Taumarunui

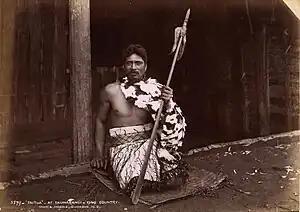
Taitua at Taumarunui in 1885.

Taumarunui was originally a Māori settlement at the confluence of the Ongarue River with the Whanganui, important canoe routes linking the interior of the island with the lower Whanganui River settlements. Some places, notably the valley of the Pungapunga Stream, which joins the upper Whanganui near Manunui, were celebrated for the size and quality of tōtara, and large canoes were built there. The area is a border area between a number of iwi including Whanganui, Ngāti Maniapoto and Ngāti Tūwharetoa, who lived together in relative harmony.